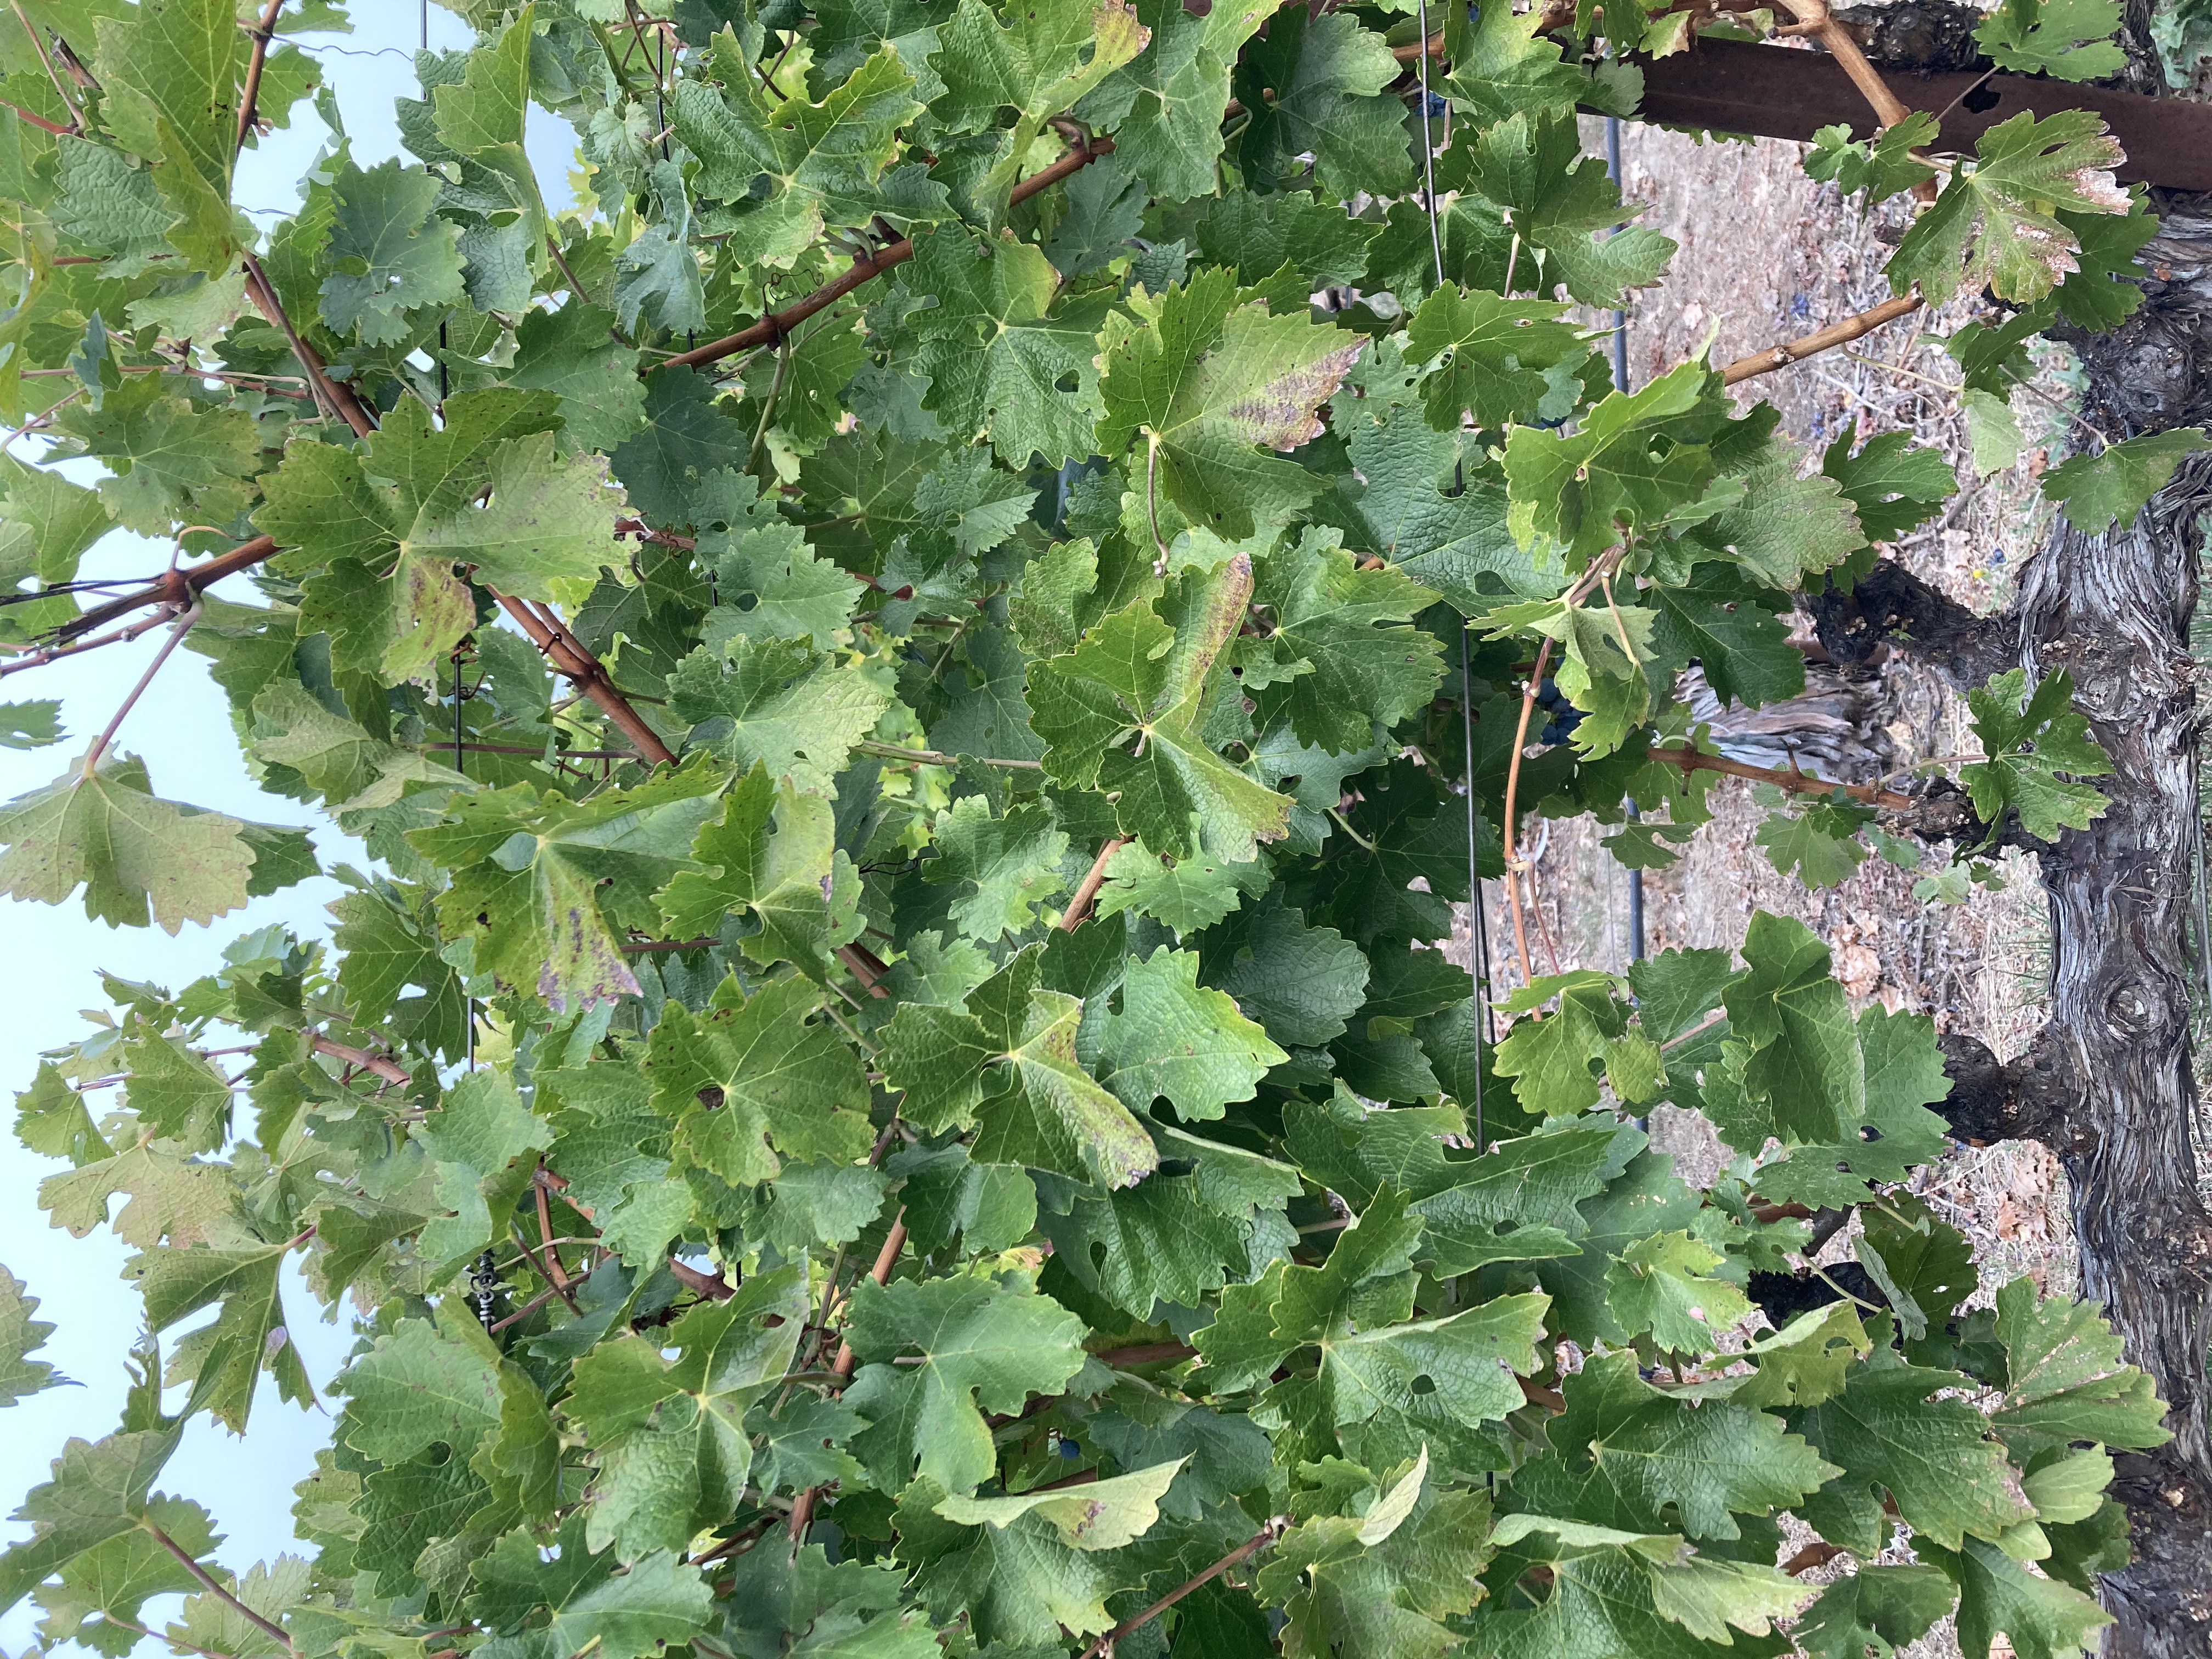
Label: No Virus